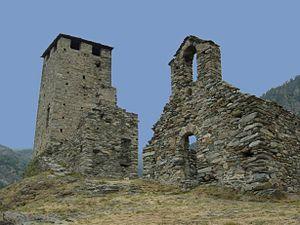
Le château de Graines est un château situé à proximité du hameau Graines à Brusson, dans le moyen Val d'Ayas.